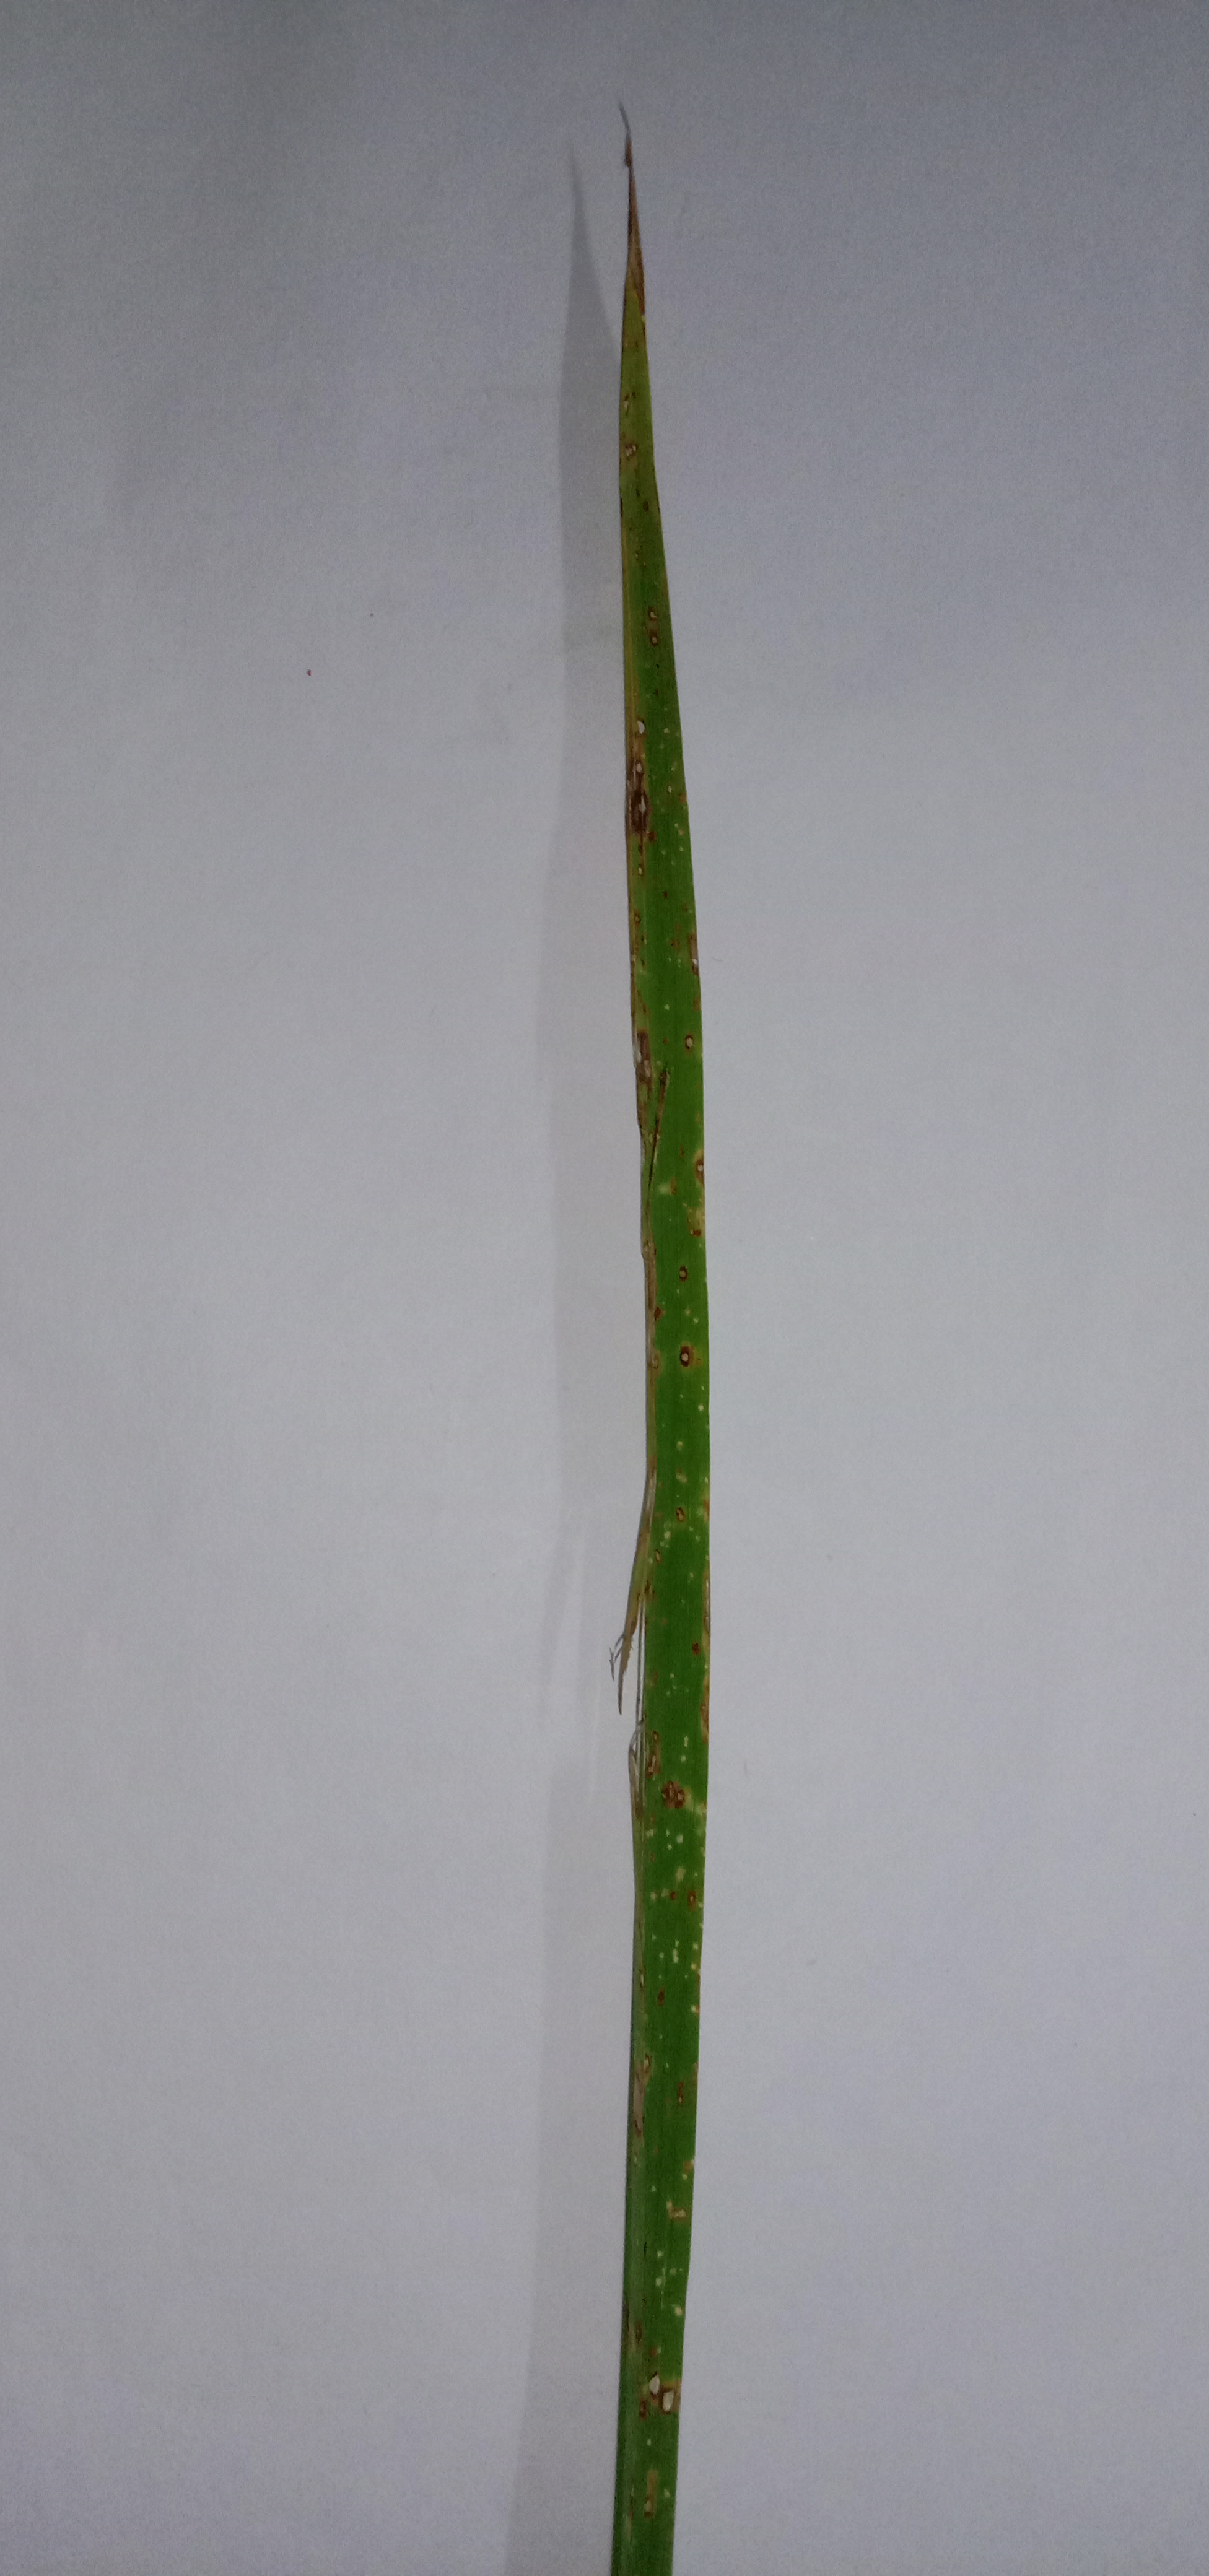
Label: Rice___Leaf_Blast